Oscar Carlson House

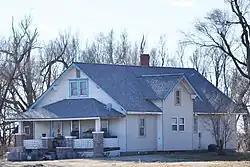

The Oscar Carlson House is a historic house in rural Morris County, Kansas, southwest of the community of Burdick. Carpenter Swen Johnson built the house for Oscar and Anna Carlson in 1930; Anna contributed several pieces of the design. The one-and-a-half story house has a bungalow design with a gable roof, projecting cross gabled bays, and a full-width front porch, all typical elements of the style. The house included technology that was considered modern for the time, including a windmill-powered running water system and electric wiring; the latter could not be used until 1944, when electric lines reached the area. Anna's plan for the basement included a laundry room with a washing machine, a stove for cooking and heating laundry water, and chutes for laundry, garbage, and dust. As of 2000, the Carlson family's descendants still owned and lived in the house.